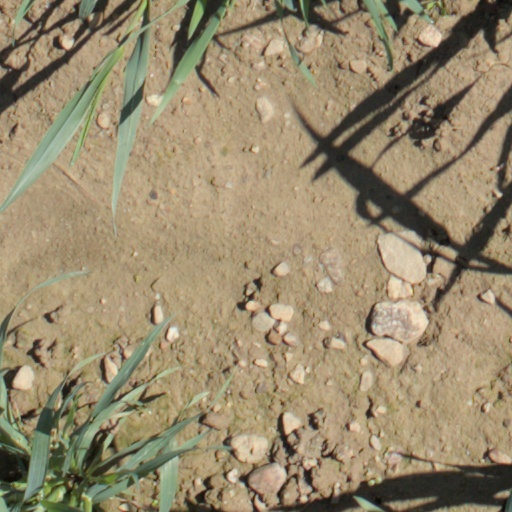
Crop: wheat